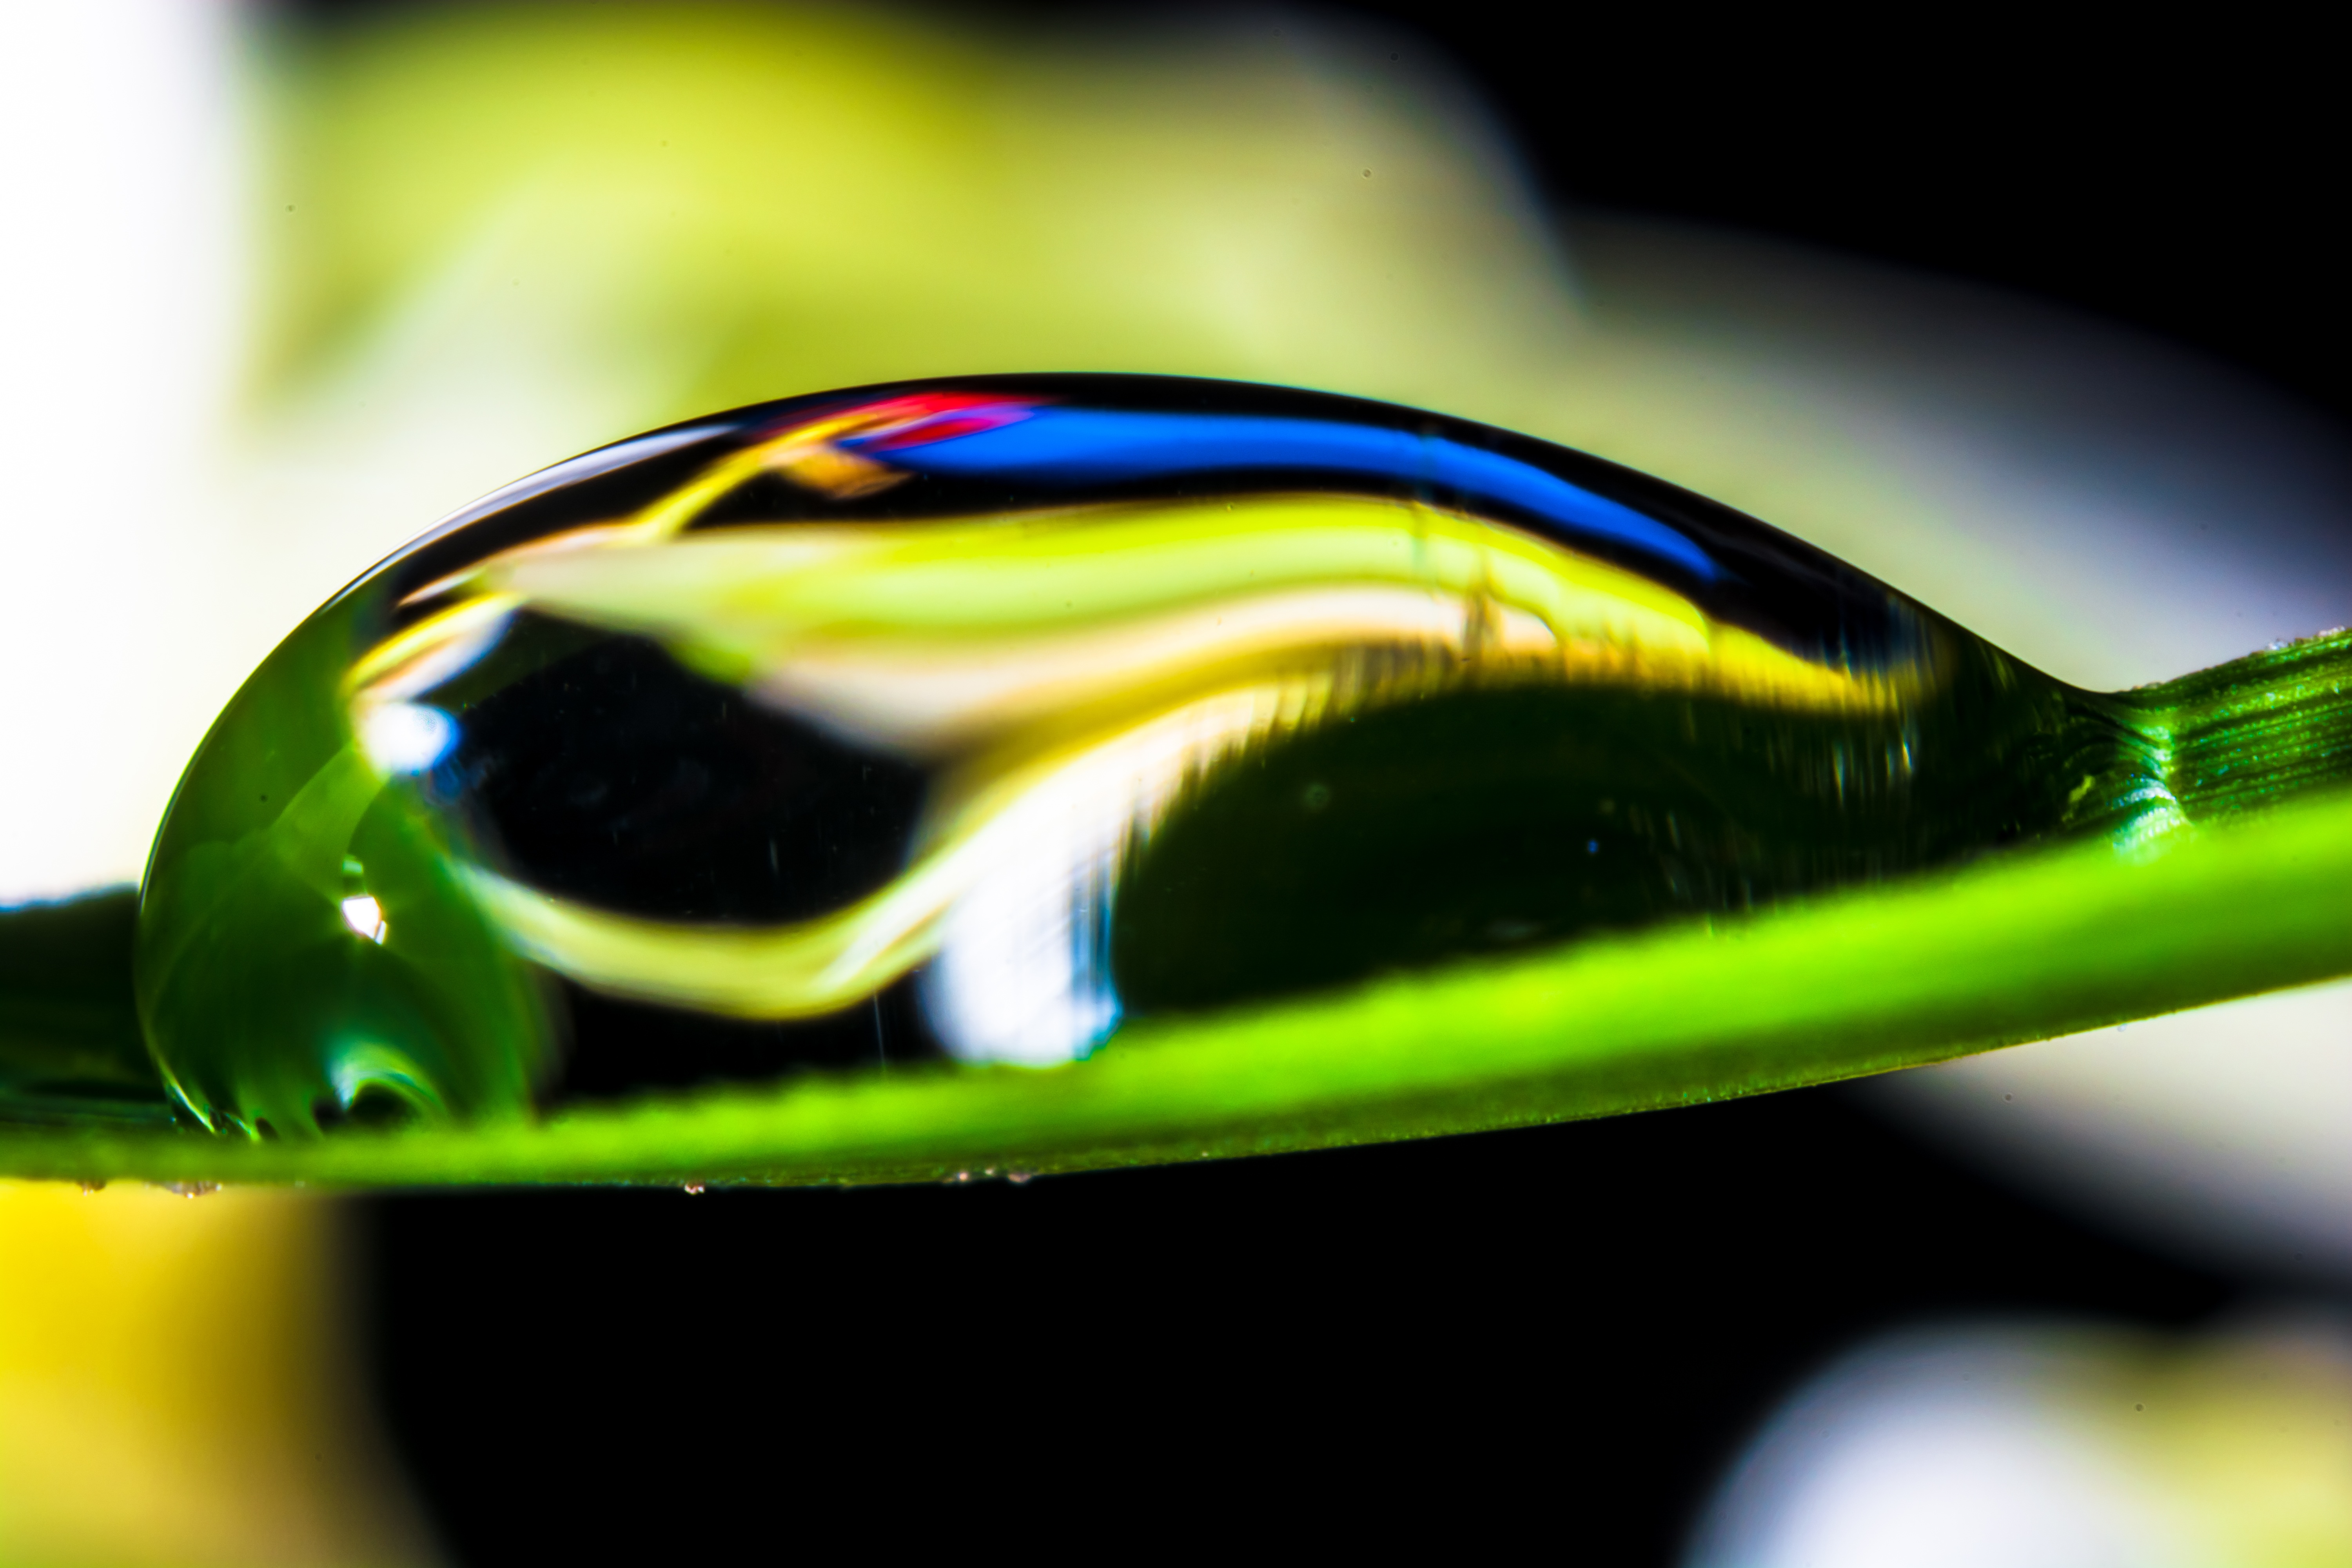
water, blossom, drop, light, photography, leaf, flower, bloom, glass, green, reflection, color, macro, blue, yellow, drip, close up, blade of grass, drop of water, macro photography, computer wallpaper